Battle of Plaman Mapu

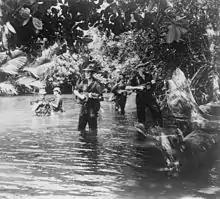
Soldiers of the Queen's Own Highlanders on a Claret patrol deep in the Borneo jungle

The British had numerous issues in dealing with the expanding crisis. A defensive battle had been proven unsound by the immense amount of time and resources expended pursuing a similar course during the twelve year Malayan Emergency that had ended only a few years before, as well as Dutch efforts to quell the Indonesian rebels during the Indonesian War of Independence, but launching an offensive into Indonesian territory to take the initiative would bring the conflict into an all-out war, and this was unacceptable to Cabinet policy-makers. At the same time, an effective solution had to be found that did not cede Malaysia to the Communists, a move that many feared would be the beginning of the 'domino effect' in Asia. The proposal selected as the most effective was presented to the Cabinet in January 1964 by Richard Austen Butler, who recommended that Britain continue fighting without declaring war, with the conflict contained in Borneo, a strategy designed to weary the Indonesians of battle until the necessity of economic reform overcame them and peace was made.